Rowing tank

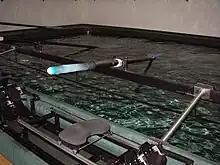
Four-oared indoor rowing tank at the Otago University Rowing Club in Dunedin, New Zealand

A rowing tank is an indoor facility which attempts to mimic some of the conditions rowers face on open water.